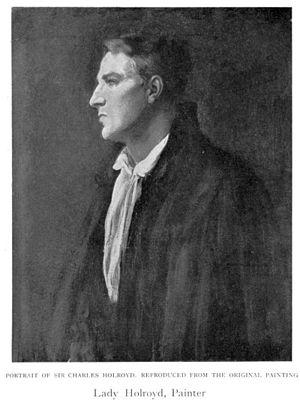
Fanny Holroyd ou Fannie Fetherstonhaugh Macpherson est une peintre Anglo-australienne.